Brian Price (rugby union)

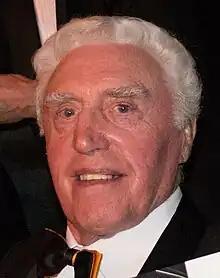
Price in 2014

Brian Price (30 October 1937 – 18 December 2023) was a Wales international rugby union player. Price first played international rugby for Wales in 1961 after impressing in the Barbarians squad against South Africa. He was selected for the 1966 British Lions tour of Australia and New Zealand playing in all four tests, and spent the majority of his career playing at club level for Newport. A teacher by profession he later became a journalist and sports presenter for radio and television. In 2006 he became President of the Former Player Association.